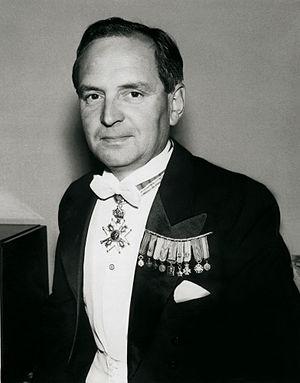
Claude Béguin-Billecocq